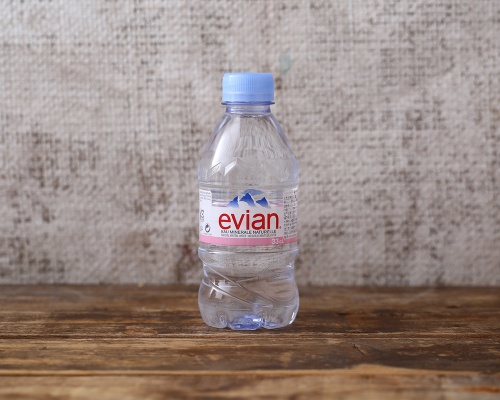
Waste category: plastic